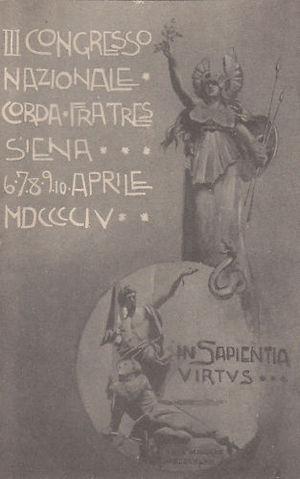
Carte-postale annonçant le Congrès national de la Corda Fratres 1904.
La Corda Fratres - Fédération internationale des étudiants, appelée aussi Corda Fratres - F.I.D.E. ou simplement Corda Fratres, est une organisation internationale, ni politique, ni religieuse, ni commerciale, ni humanitaire, festive et fraternelle d'étudiants fondée à Turin le 15 novembre 1898. Elle est la première – et seule à ce jour – société festive et carnavalesque universelle et la première association internationale des étudiants.